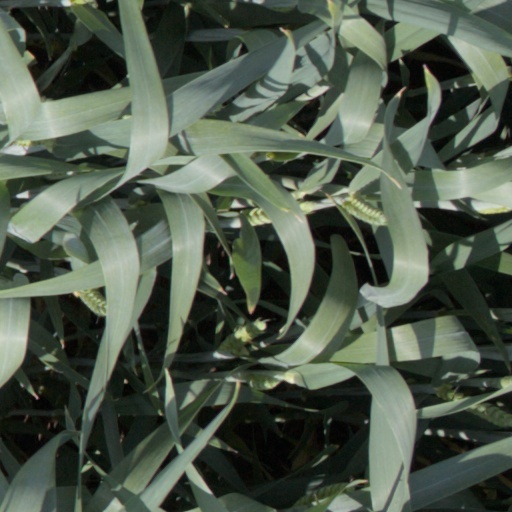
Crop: wheat